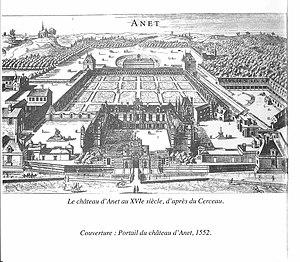
croquis du château d'Anet d'après du Cerceau, Eure-et-Loir, France.
Le château d'Anet est un château de style Renaissance situé en Eure-et-Loir, que le roi Henri II de France fit construire au XVIᵉ siècle pour sa favorite, Diane de Poitiers.